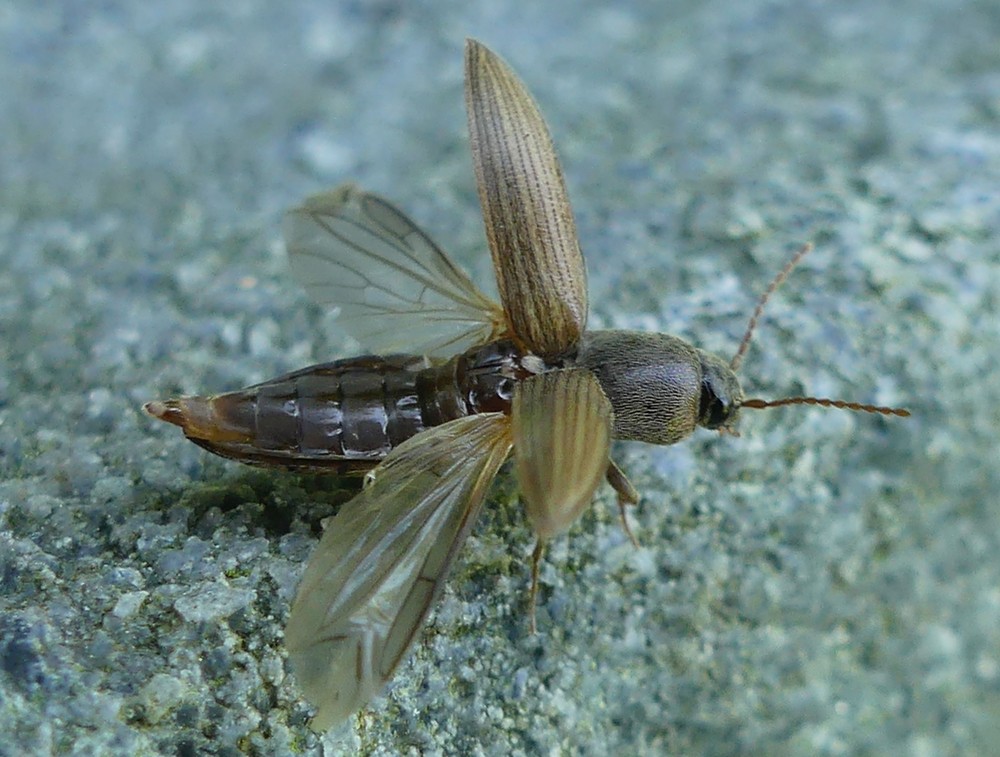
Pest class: clickbeetles_wireworms